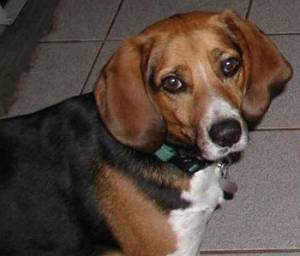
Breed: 223-n000074-English_foxhound